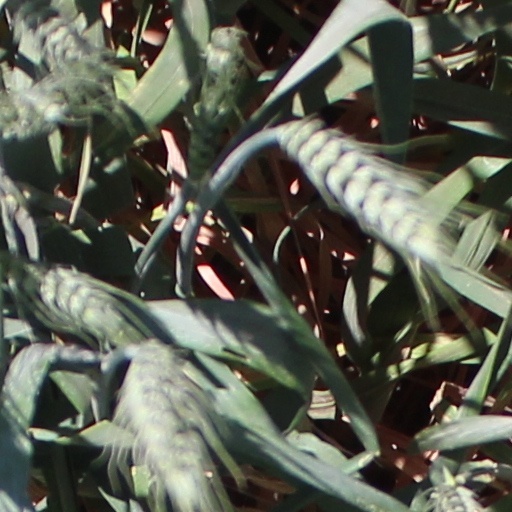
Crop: wheat